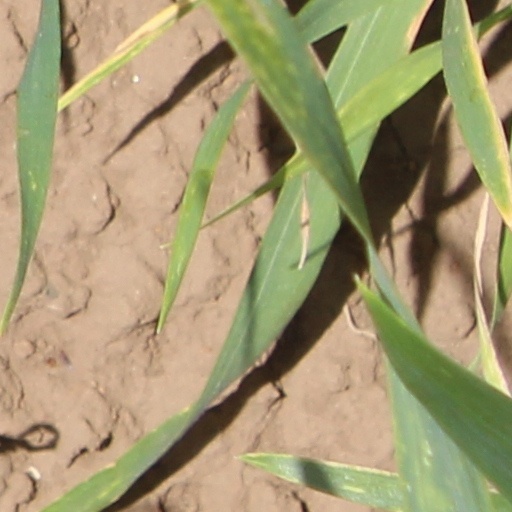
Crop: wheat